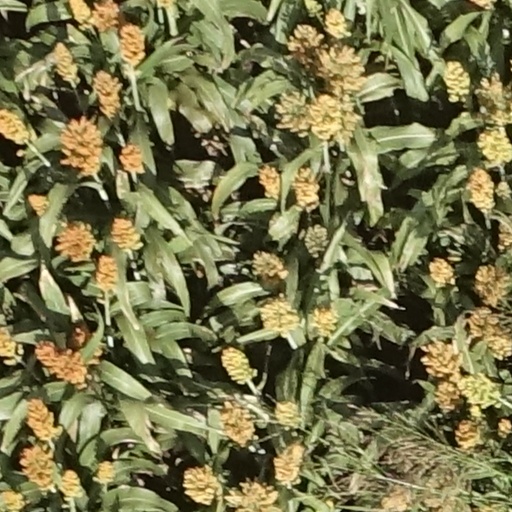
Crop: sorghum